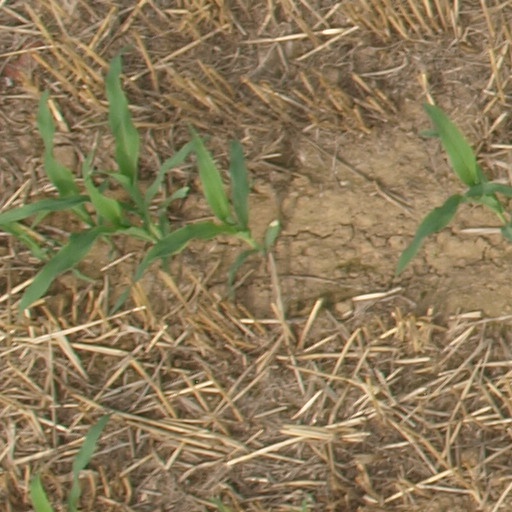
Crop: maize; corn